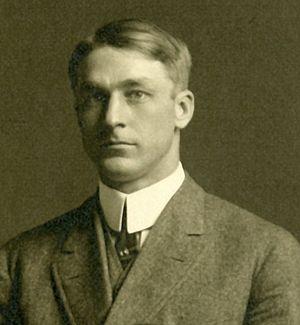
Wesley Branch Rickey est un joueur de baseball devenu manager en Ligue majeure de baseball. Il a brisé le color-code qui interdisait aux joueurs afro-américains d'évoluer en Ligue majeure de baseball. Il embaucha Jackie Robinson qui débuta avec les Dodgers de Brooklyn le 15 avril 1947.